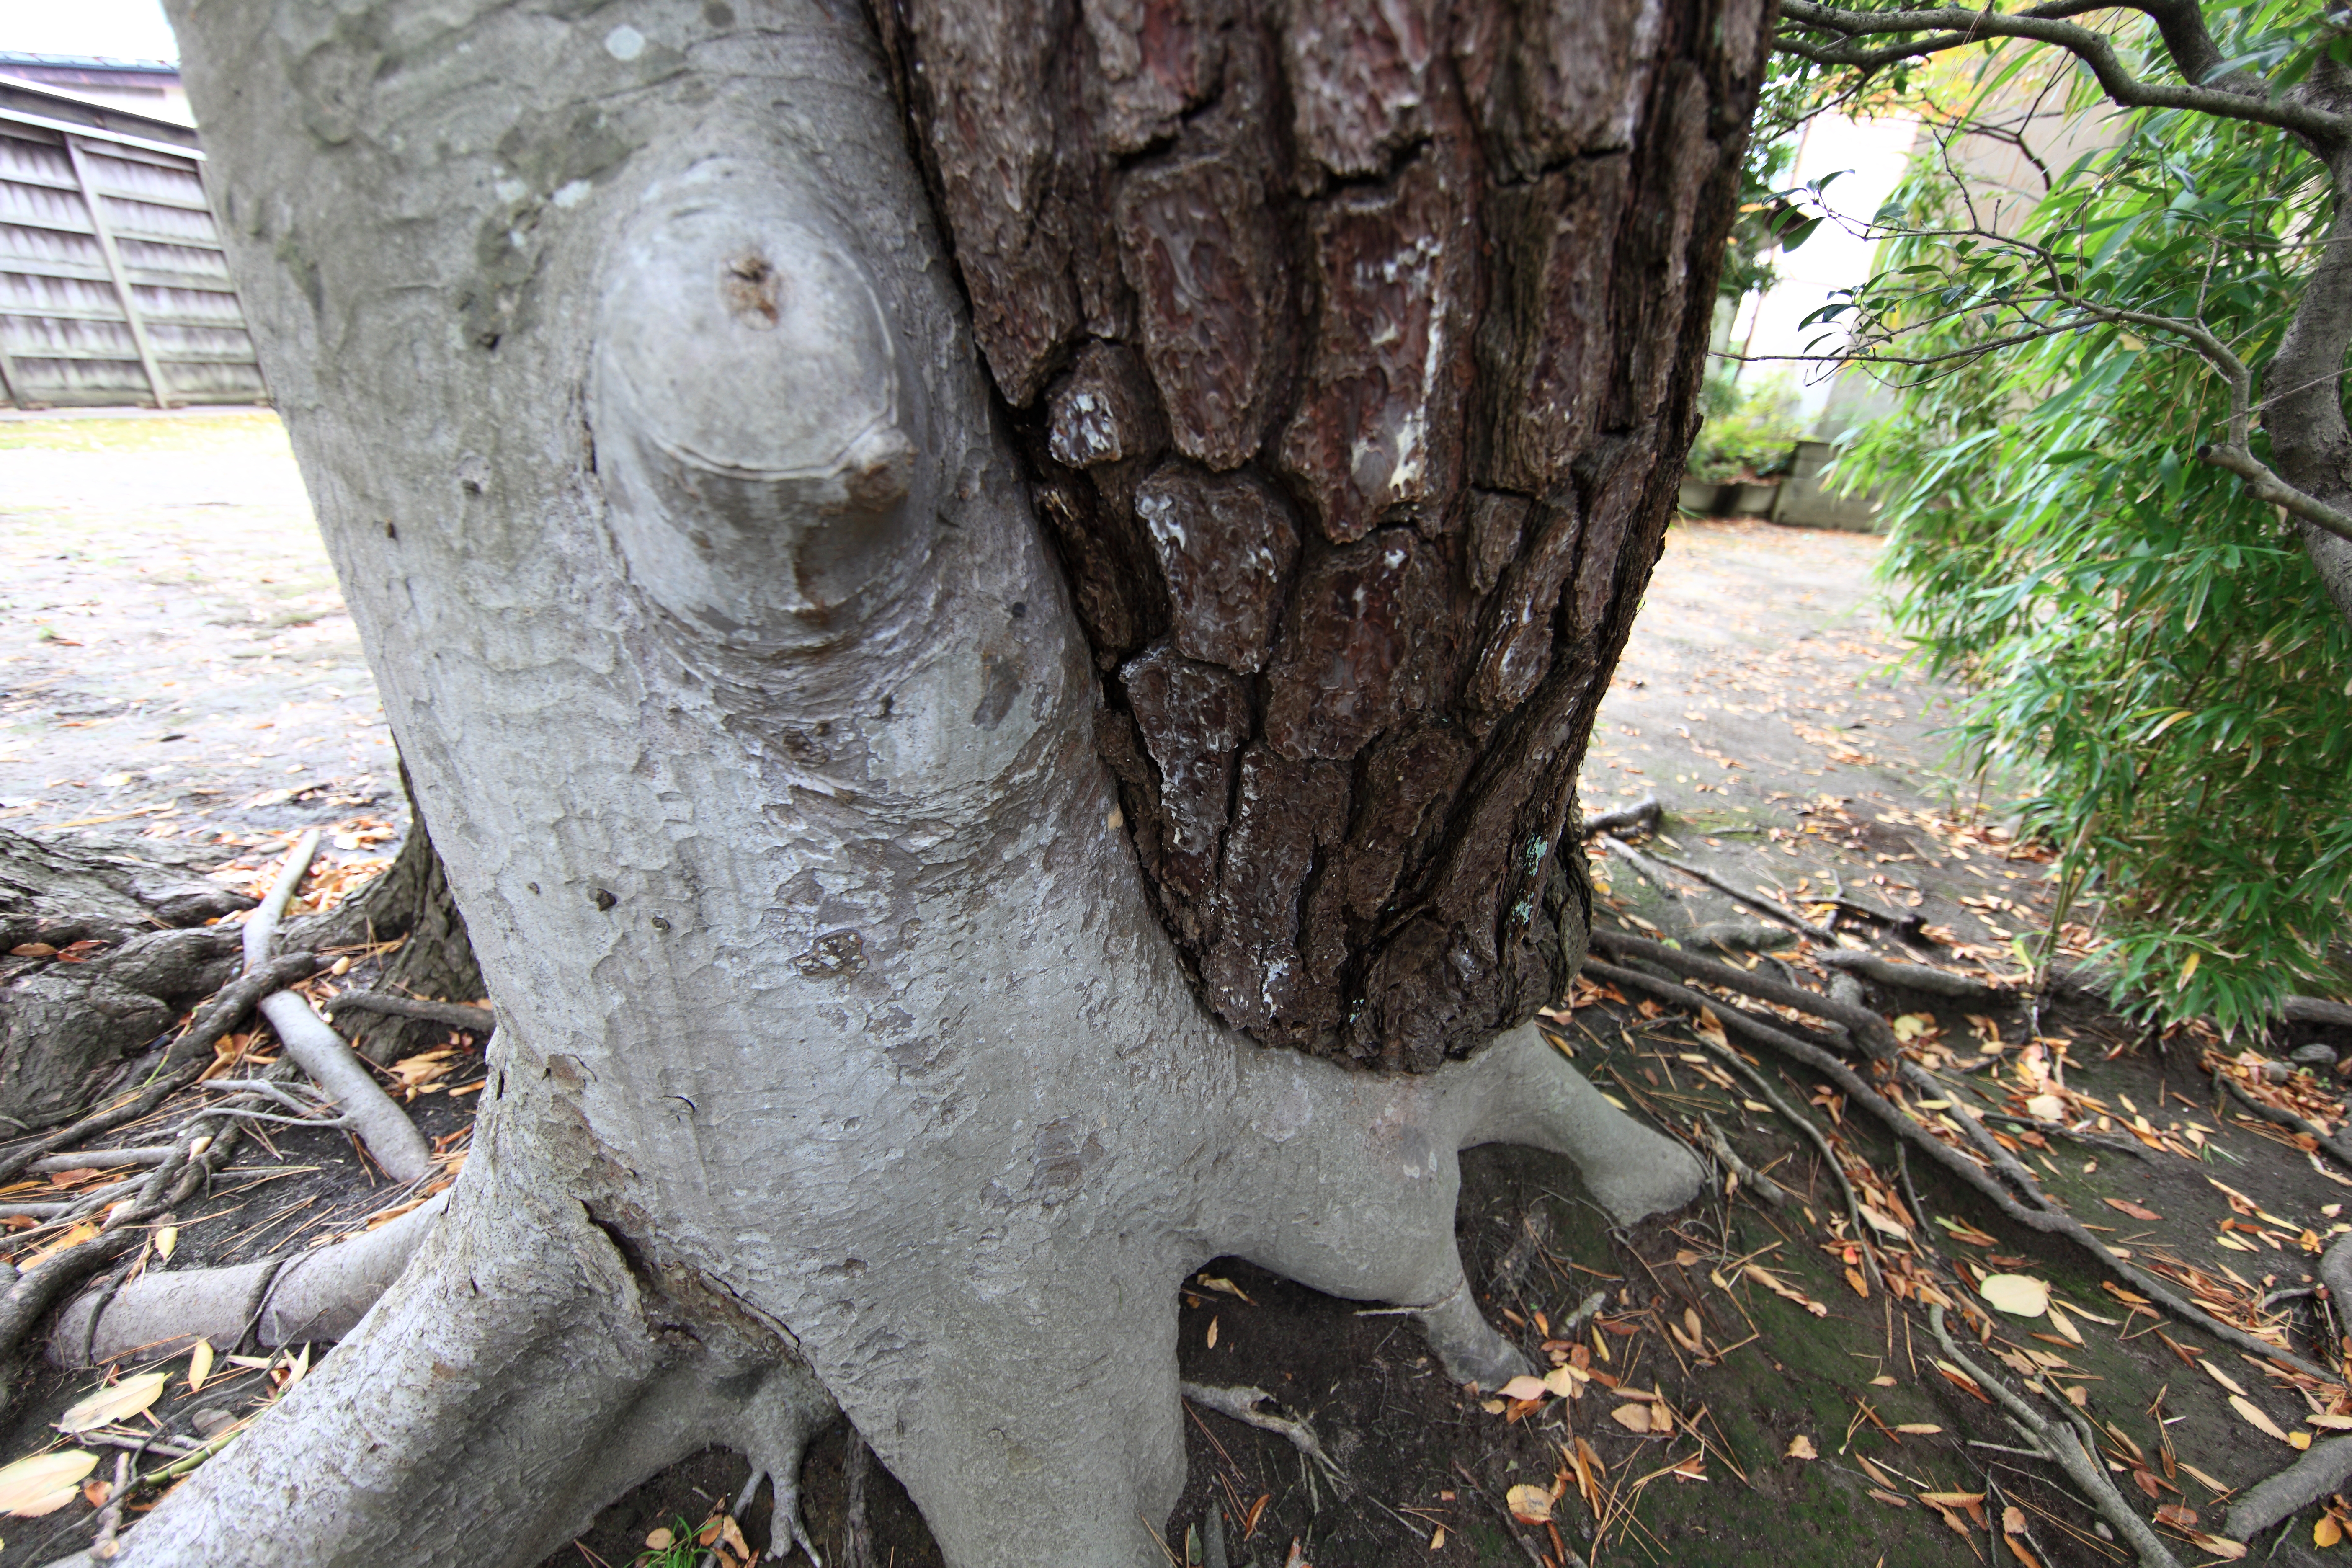
tree, forest, branch, plant, wood, leaf, trunk, wildlife, high, garden, cool image, japanese, 5d, style, hires, woodland, markii, traditional, hi, res, resolution, seikien, woody plant